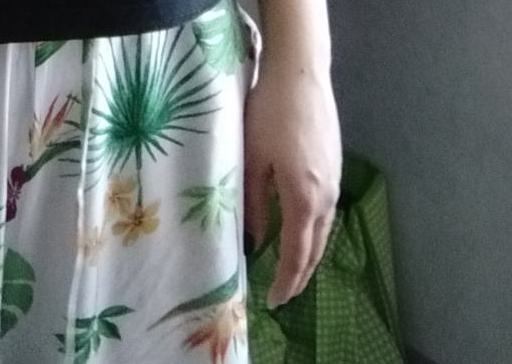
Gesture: no_gesture